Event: Nepal Earthquake
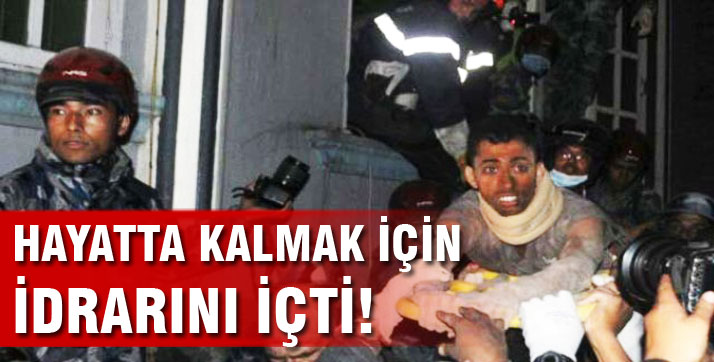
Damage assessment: damage